Ozurgeti

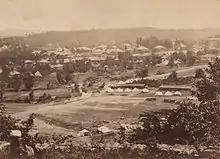
Ozurgeti in 1878.

Ozurgeti was founded in the late Middle Ages, and is first mentioned by name in 1578 in the "New Georgian Chronicles" (ახალი ქართლის ცხოვრობა, akhali qartlis tskhovroba). It became the centre of Guria soon after, serving as an important centre for trade and the home of the rulers of the Principality of Guria. The later discovery of a hoard of 270 silver coins under the city, the "Ozurgeti Treasure," is testament to this.